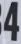
Number: 4